Morton J. Gold

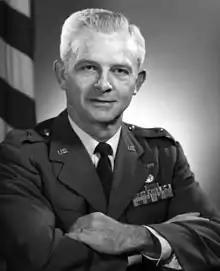

Morton Joseph Gold (January 28, 1917 – December 19, 2013) was a United States Air Force (USAF) brigadier general who was staff judge advocate for Headquarters Pacific Air Forces, Hickam Air Force Base, Hawaii. In this position he was responsible for advising the commander in chief, PACAF, on all legal matters and interpreting and administering military law and justice for the command.